Super Street Fighter IV: 3D Edition

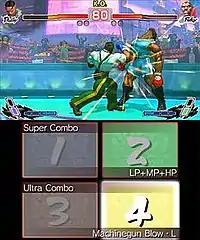
Gameplay screenshot of Dudley fighting Balrog in the "Cruise Ship Stern" stage. The touch screen features icons that can be used for certain moves; this was done in order to help lapsed players get back into the series.

"Super Street Fighter IV 3D Edition" plays much like the console version, "Super Street Fighter IV". It plays like a traditional fighting game, utilizing 3D backgrounds and 3D characters on a 2D plane. It has two primary modes: single-player and multi-player, the latter mode which supports both online and local play. Other modes include Team Battle, which supports up to eight players; Replay Channel, which allows players to view and share replays with others online; and rival battles, which features a dialogue sequence between two characters which depends on who they are. The battles take place between two opponents, of whom each have their own health meter that the opponent has to deplete by attacking each other. Players win a match by either depleting the opponent's health or merely having more health after the time runs out. The objective is to win two times in a match. If the opponents are on equal standing when the timer runs out, it is considered a loss for both opponents; if this occurs twice in one match, it results in a draw.